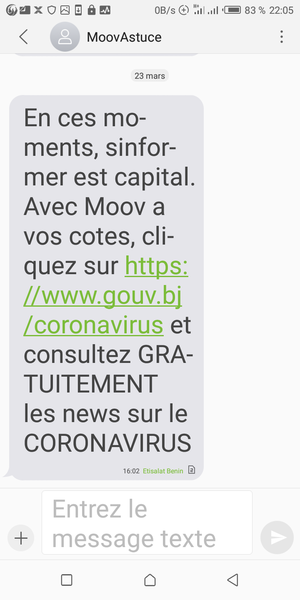
Bénin message d'alerte COVID-19 Bénin pour s'informer
La pandémie de Covid-19 est une crise sanitaire majeure provoquée par une maladie infectieuse émergente apparue fin 2019 en Chine continentale, la maladie à coronavirus 2019, dont l'agent pathogène est le SARS-CoV-2. Ce virus est à l'origine d'une pandémie, déclarée le 11 mars 2020 par l'Organisation mondiale de la santé. Au Bénin, les premiers cas sont détectés à partir du 16 mars 2020. Le premier cas confirmé est un burkinabé âgé de 49 ans, rentré sur le territoire béninois le 12 mars 2020.